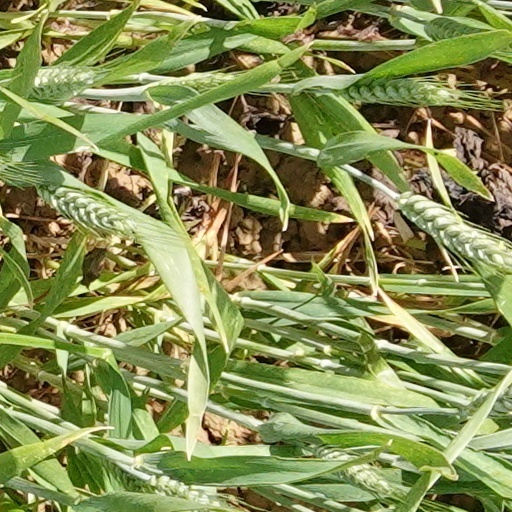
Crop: wheat